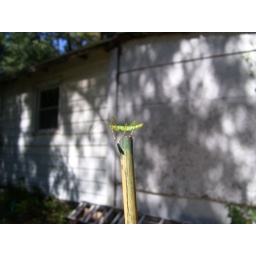
A small bug I saw sitting on a pole in my yard.